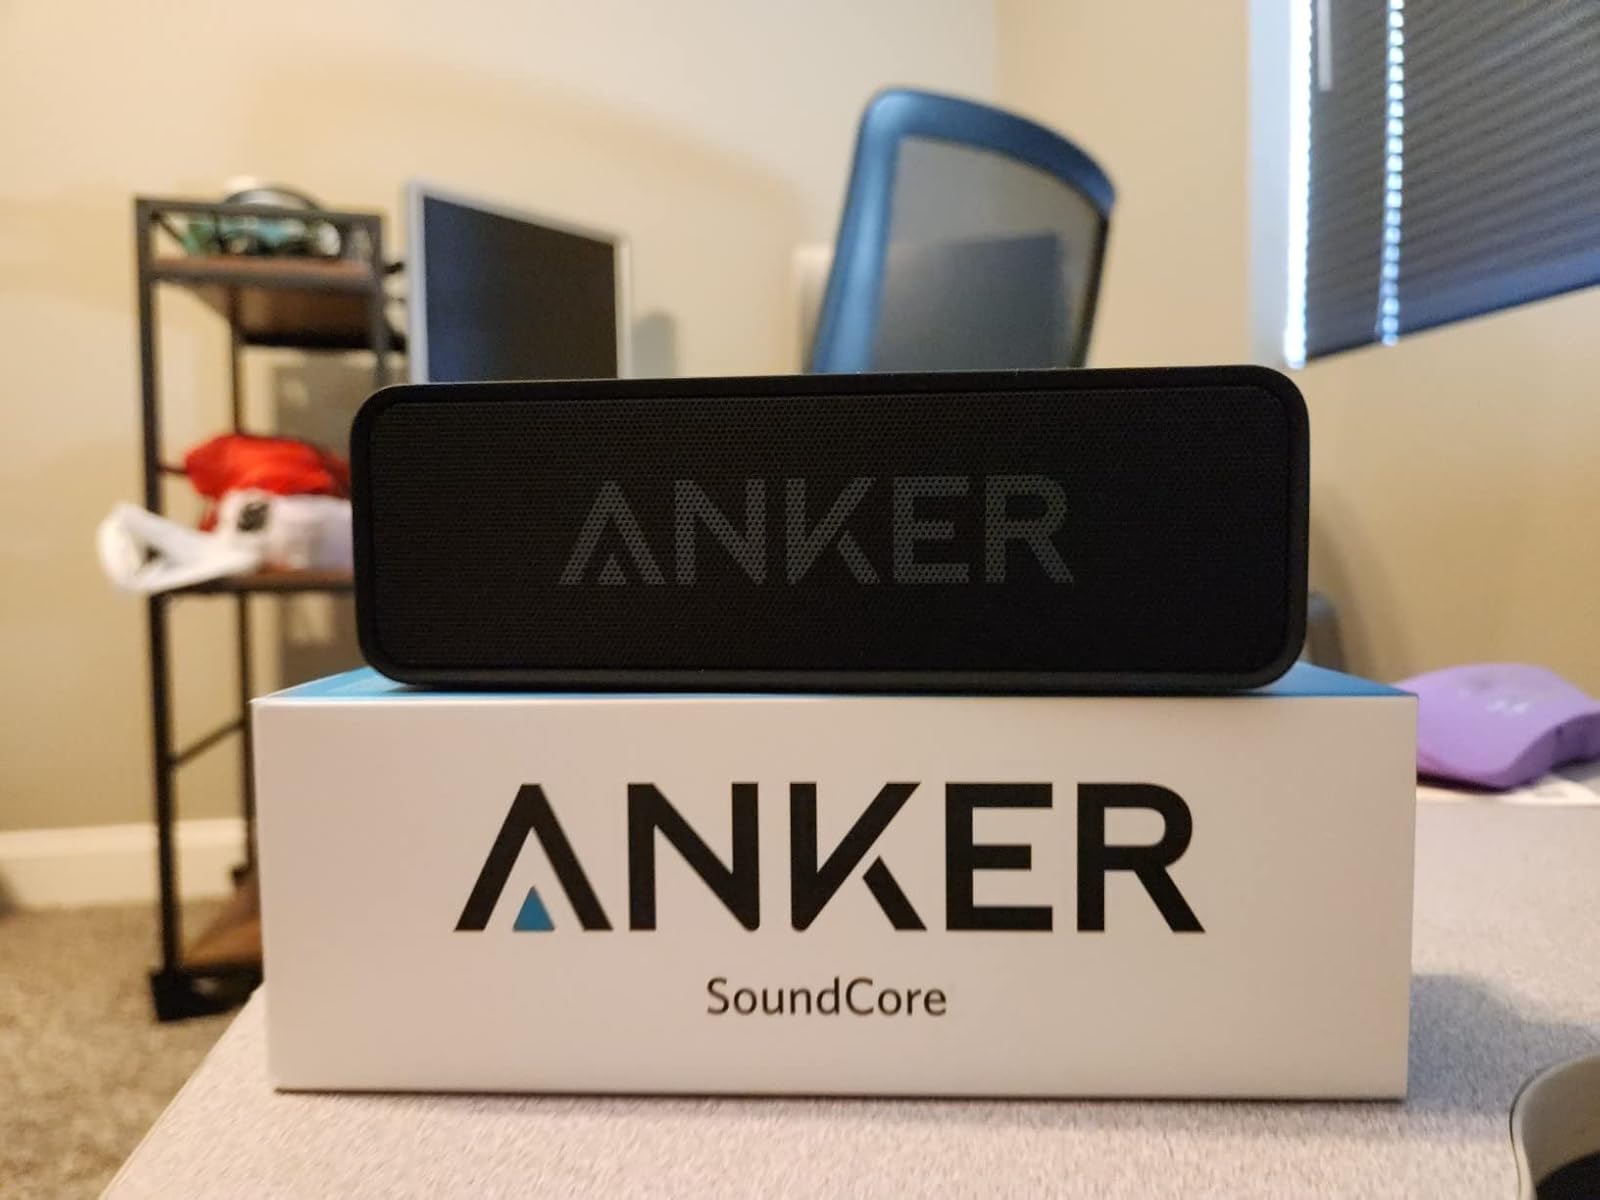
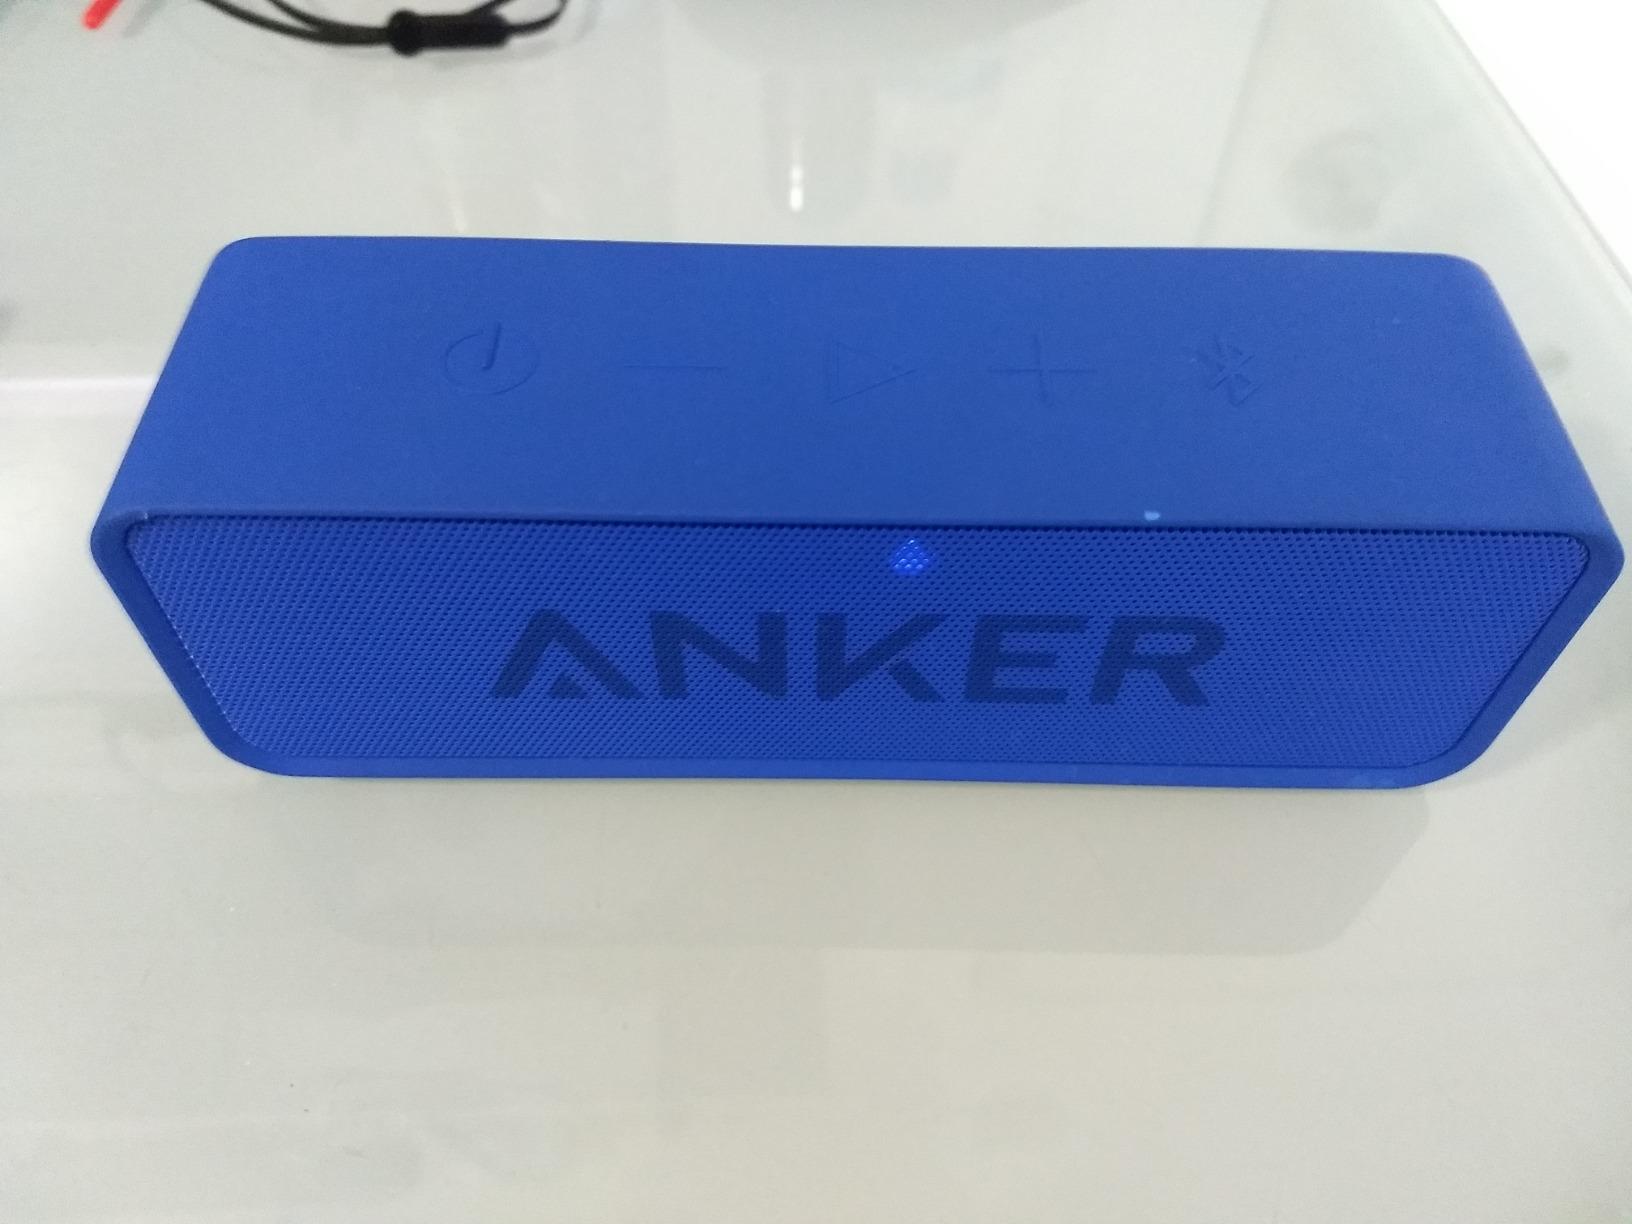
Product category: speaker
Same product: no